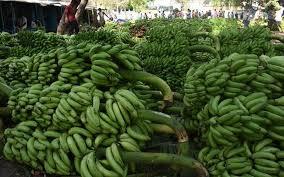
Ndizi zinaonekana zikiwa zimepangwa chini. Mandhari haya yanaonekana yakiwa ya sokoni. Ndizi zenyewe zikiwa zenye rangi ya kijani na yanaonekana yakiletwa sokoni kuuzwa. Kwa umbali kuna watu ambao wamekuja kuziangalia na kuna jengo kando kando, ambalo limejengwa.